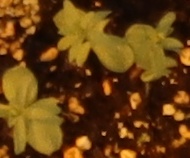
Label: Flax